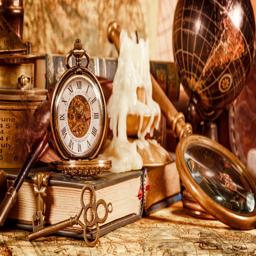
vintage book , compass , telescope and a pocket watch lying on ancient world map